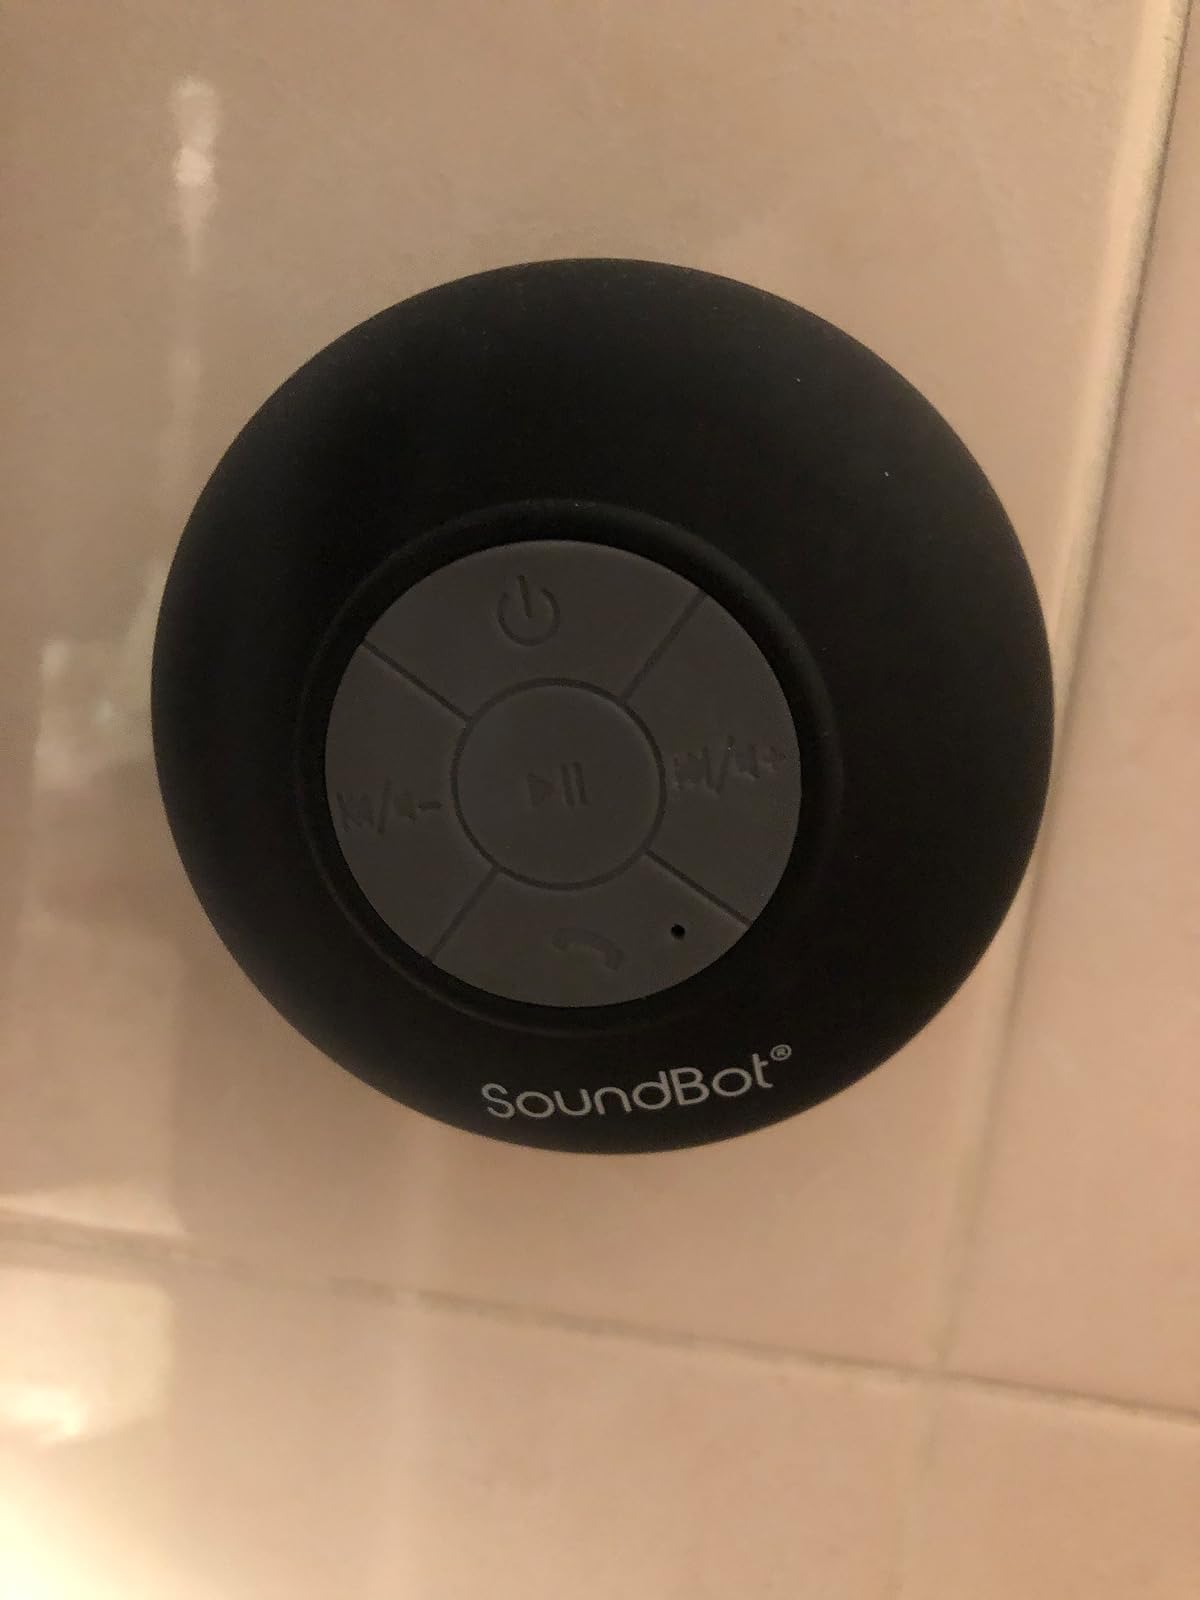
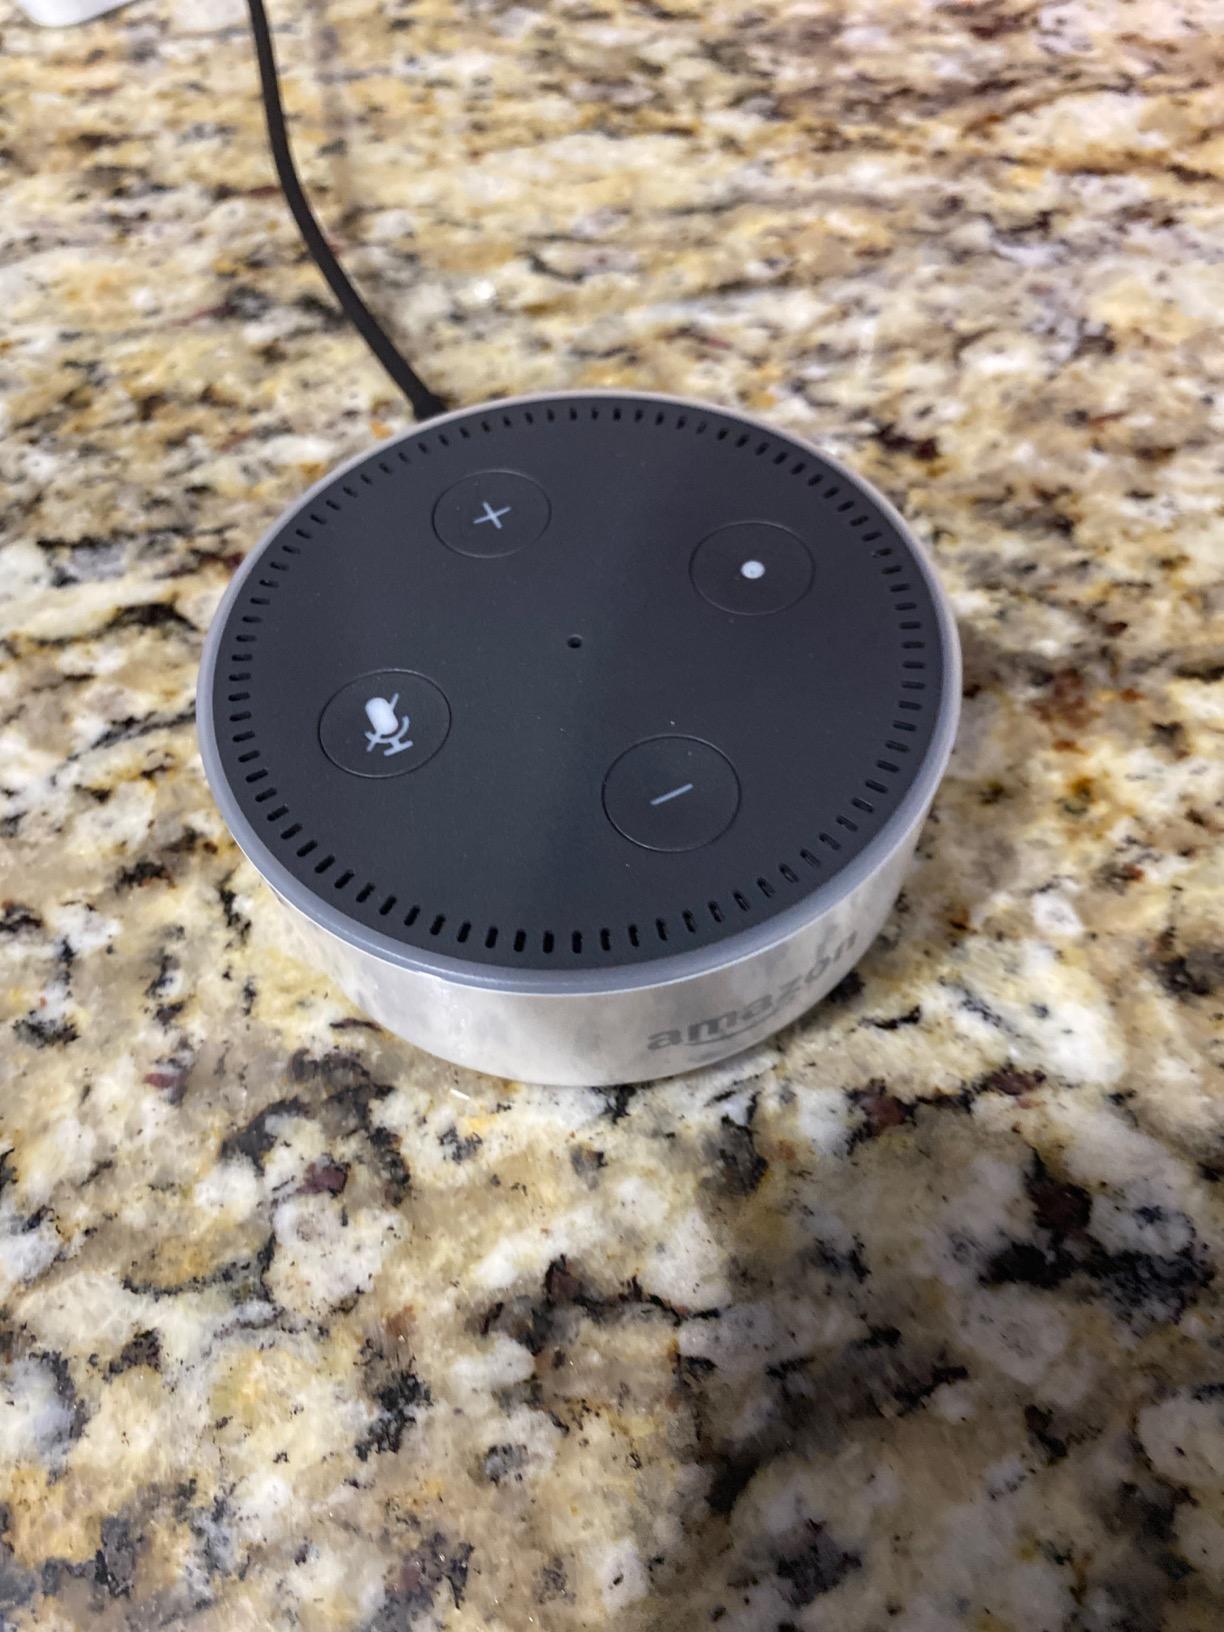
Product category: speaker
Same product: no